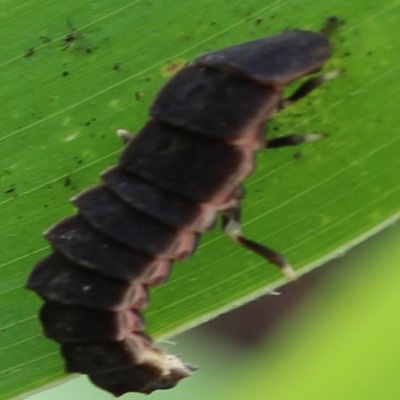
Crop: Maize
Condition: fall armyworm